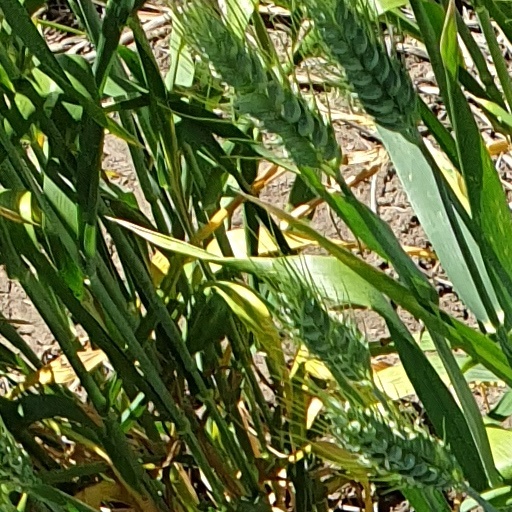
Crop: wheat